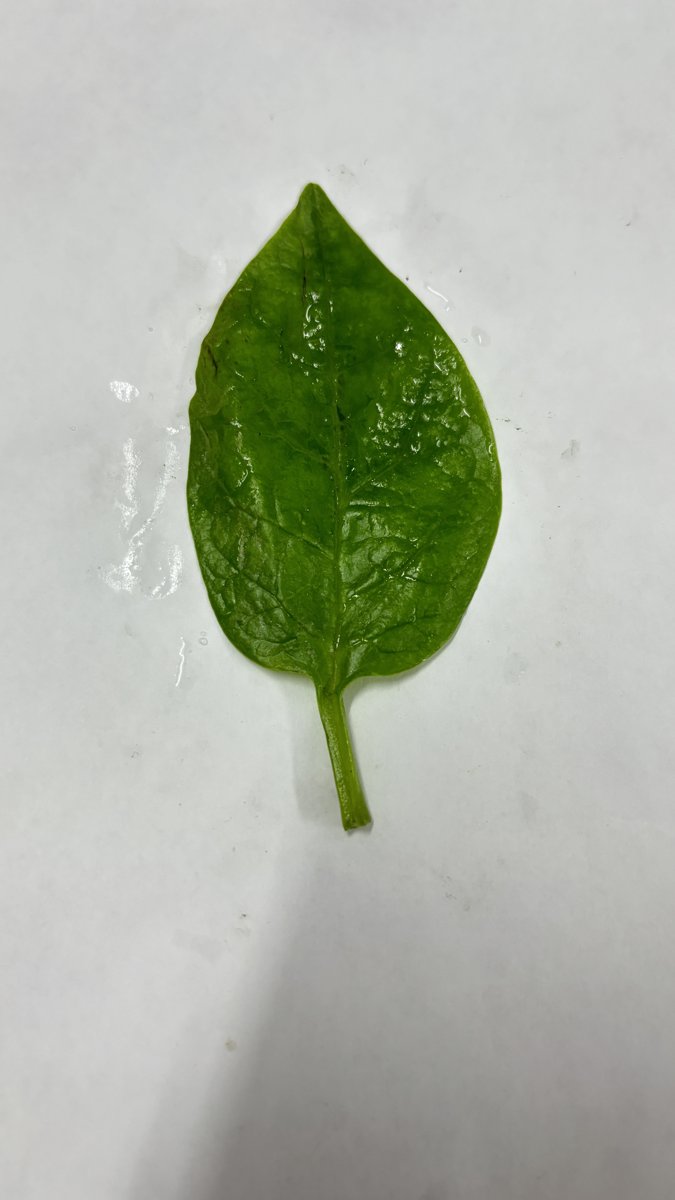
Label: Healthy-Leaf